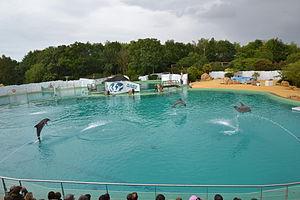
Dauphins Planète Sauvage
Planète Sauvage est un parc zoologique situé sur la côte atlantique française, à Port-Saint-Père, près de Nantes, dans le département de Loire-Atlantique. Fondé en 1992 par Monique et Dany Laurent et connu jusqu'en 1998 sous le nom de Safari Africain, il est exploité par la Compagnie des Alpes pendant dix ans, entre 2005 et 2015. Il est depuis cette date la propriété de la multinationale Looping Group, dont le principal actionnaire est un fonds d'investissement du Groupe Bruxelles Lambert. Sa directrice est Aurélie Chevallier-Chantepie.